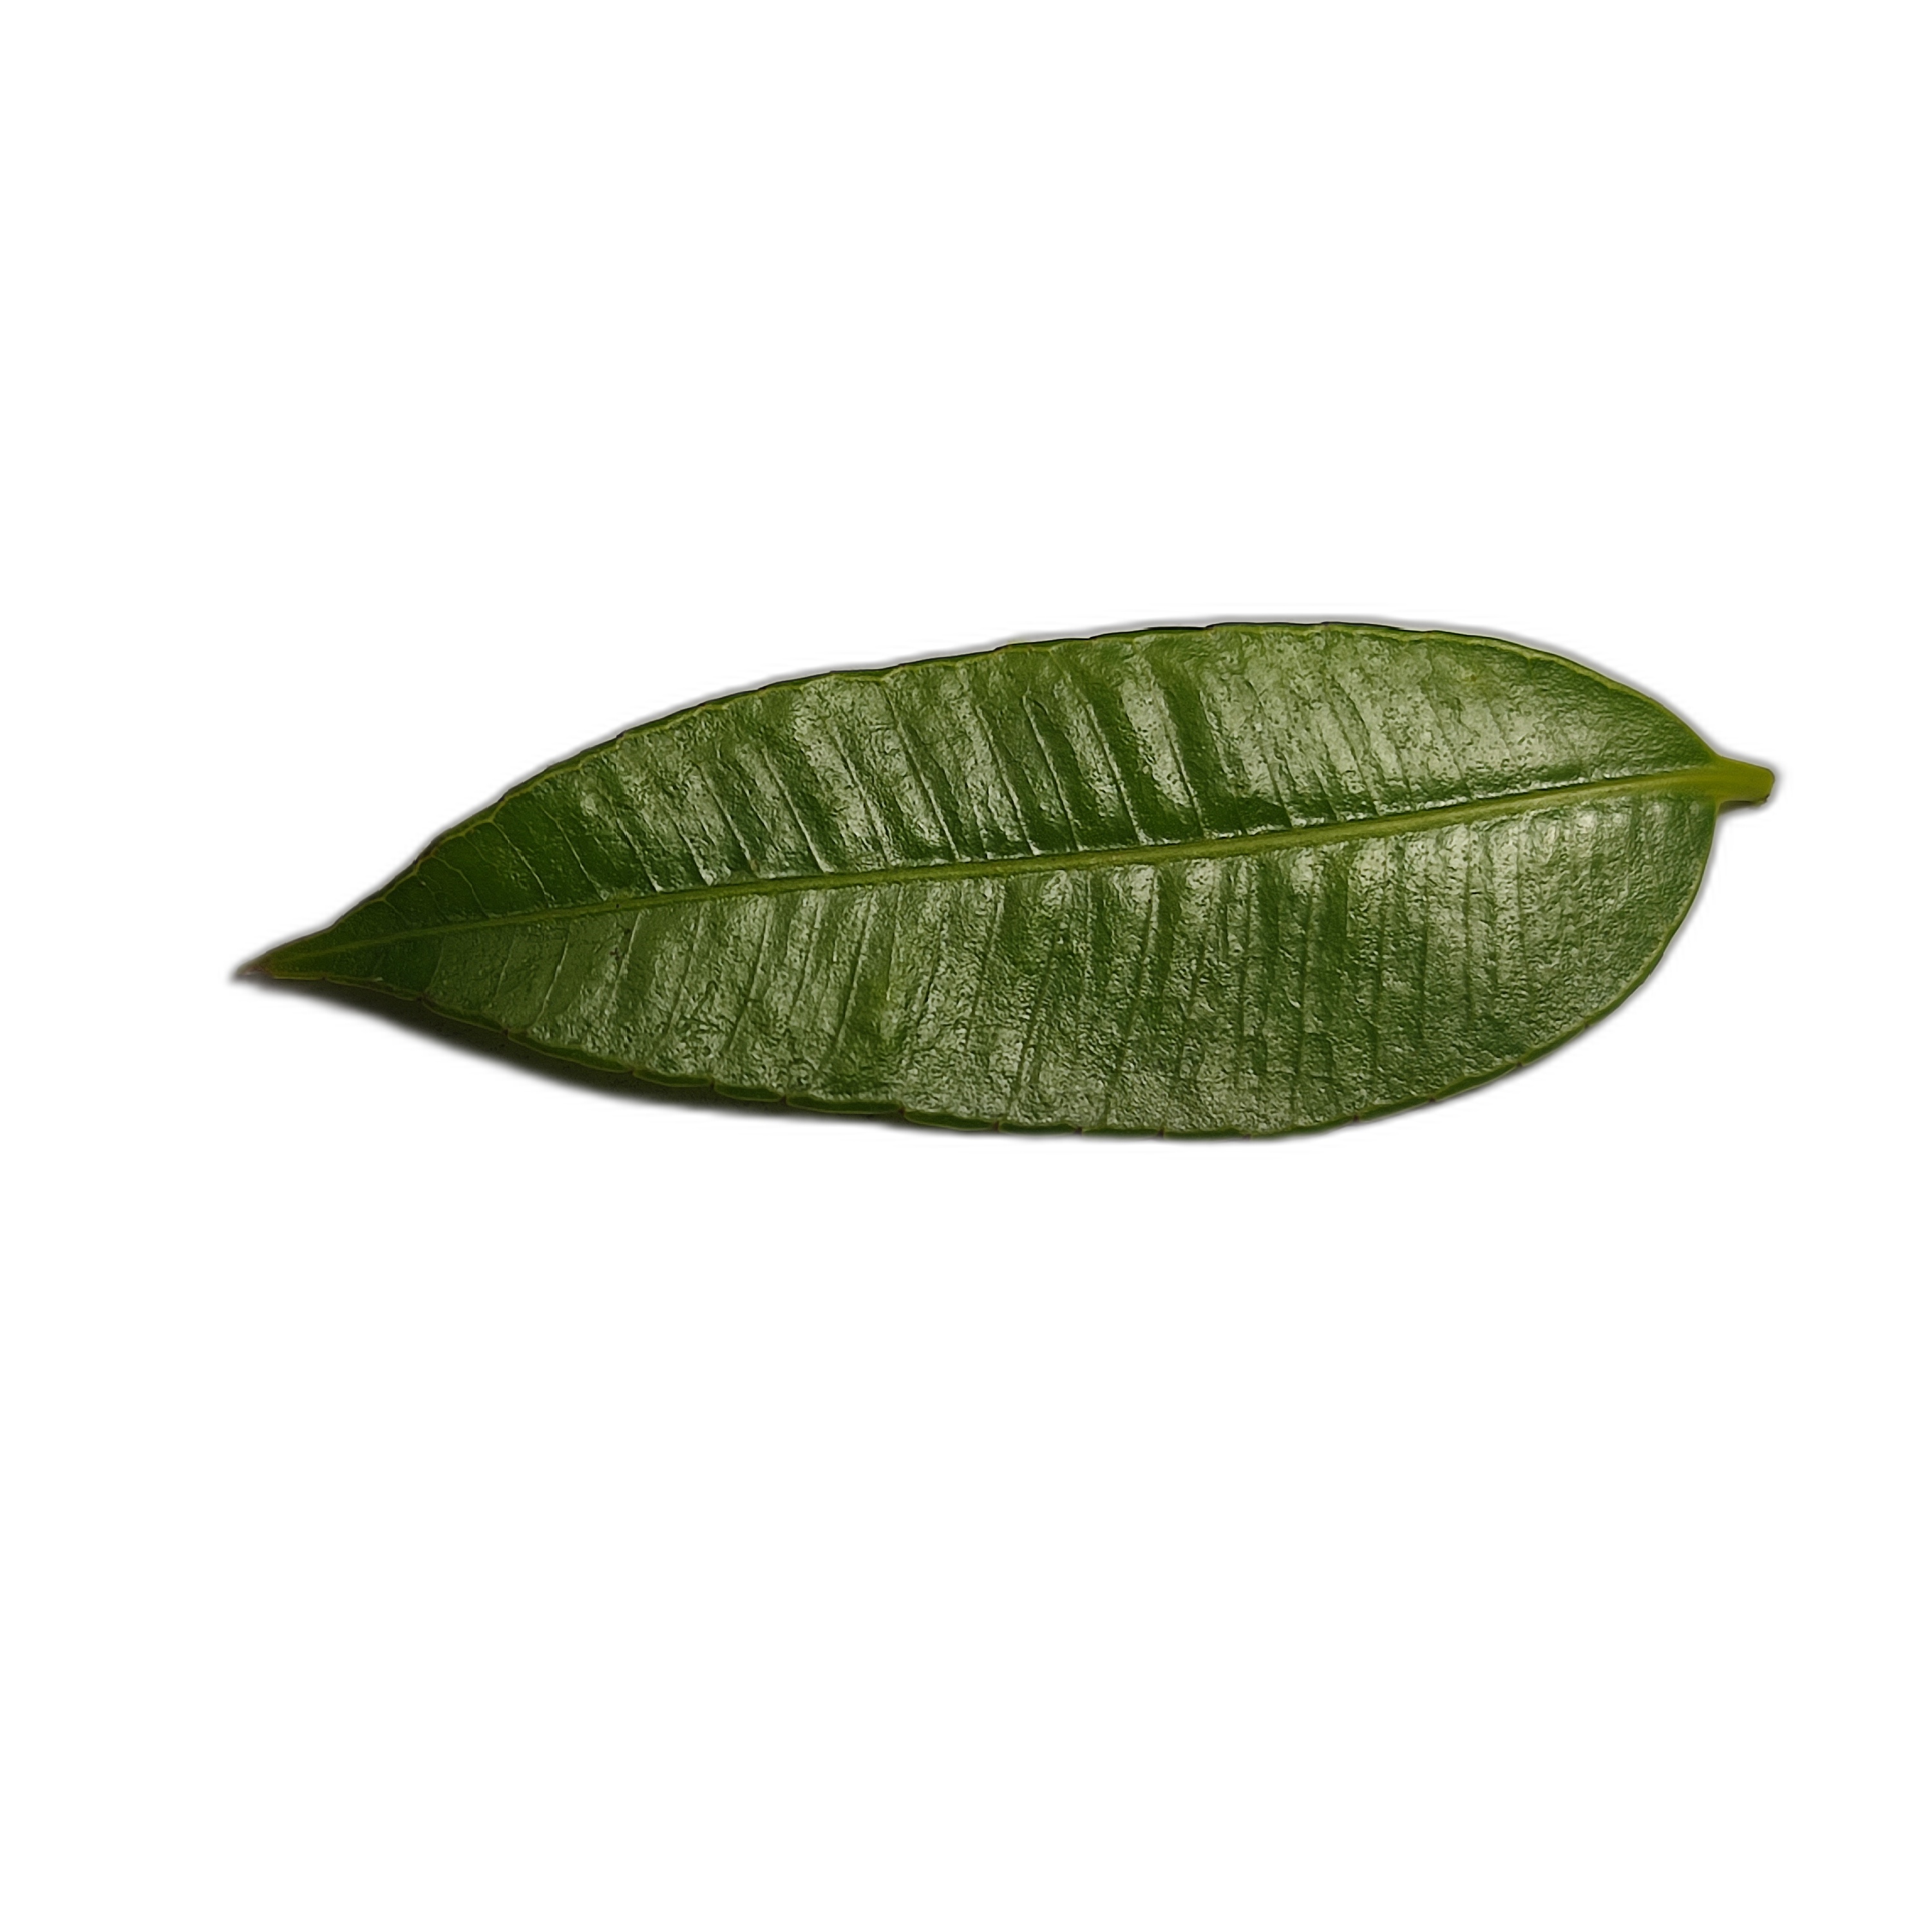
Label: healthy